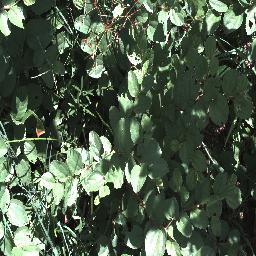
Label: chinee_apple